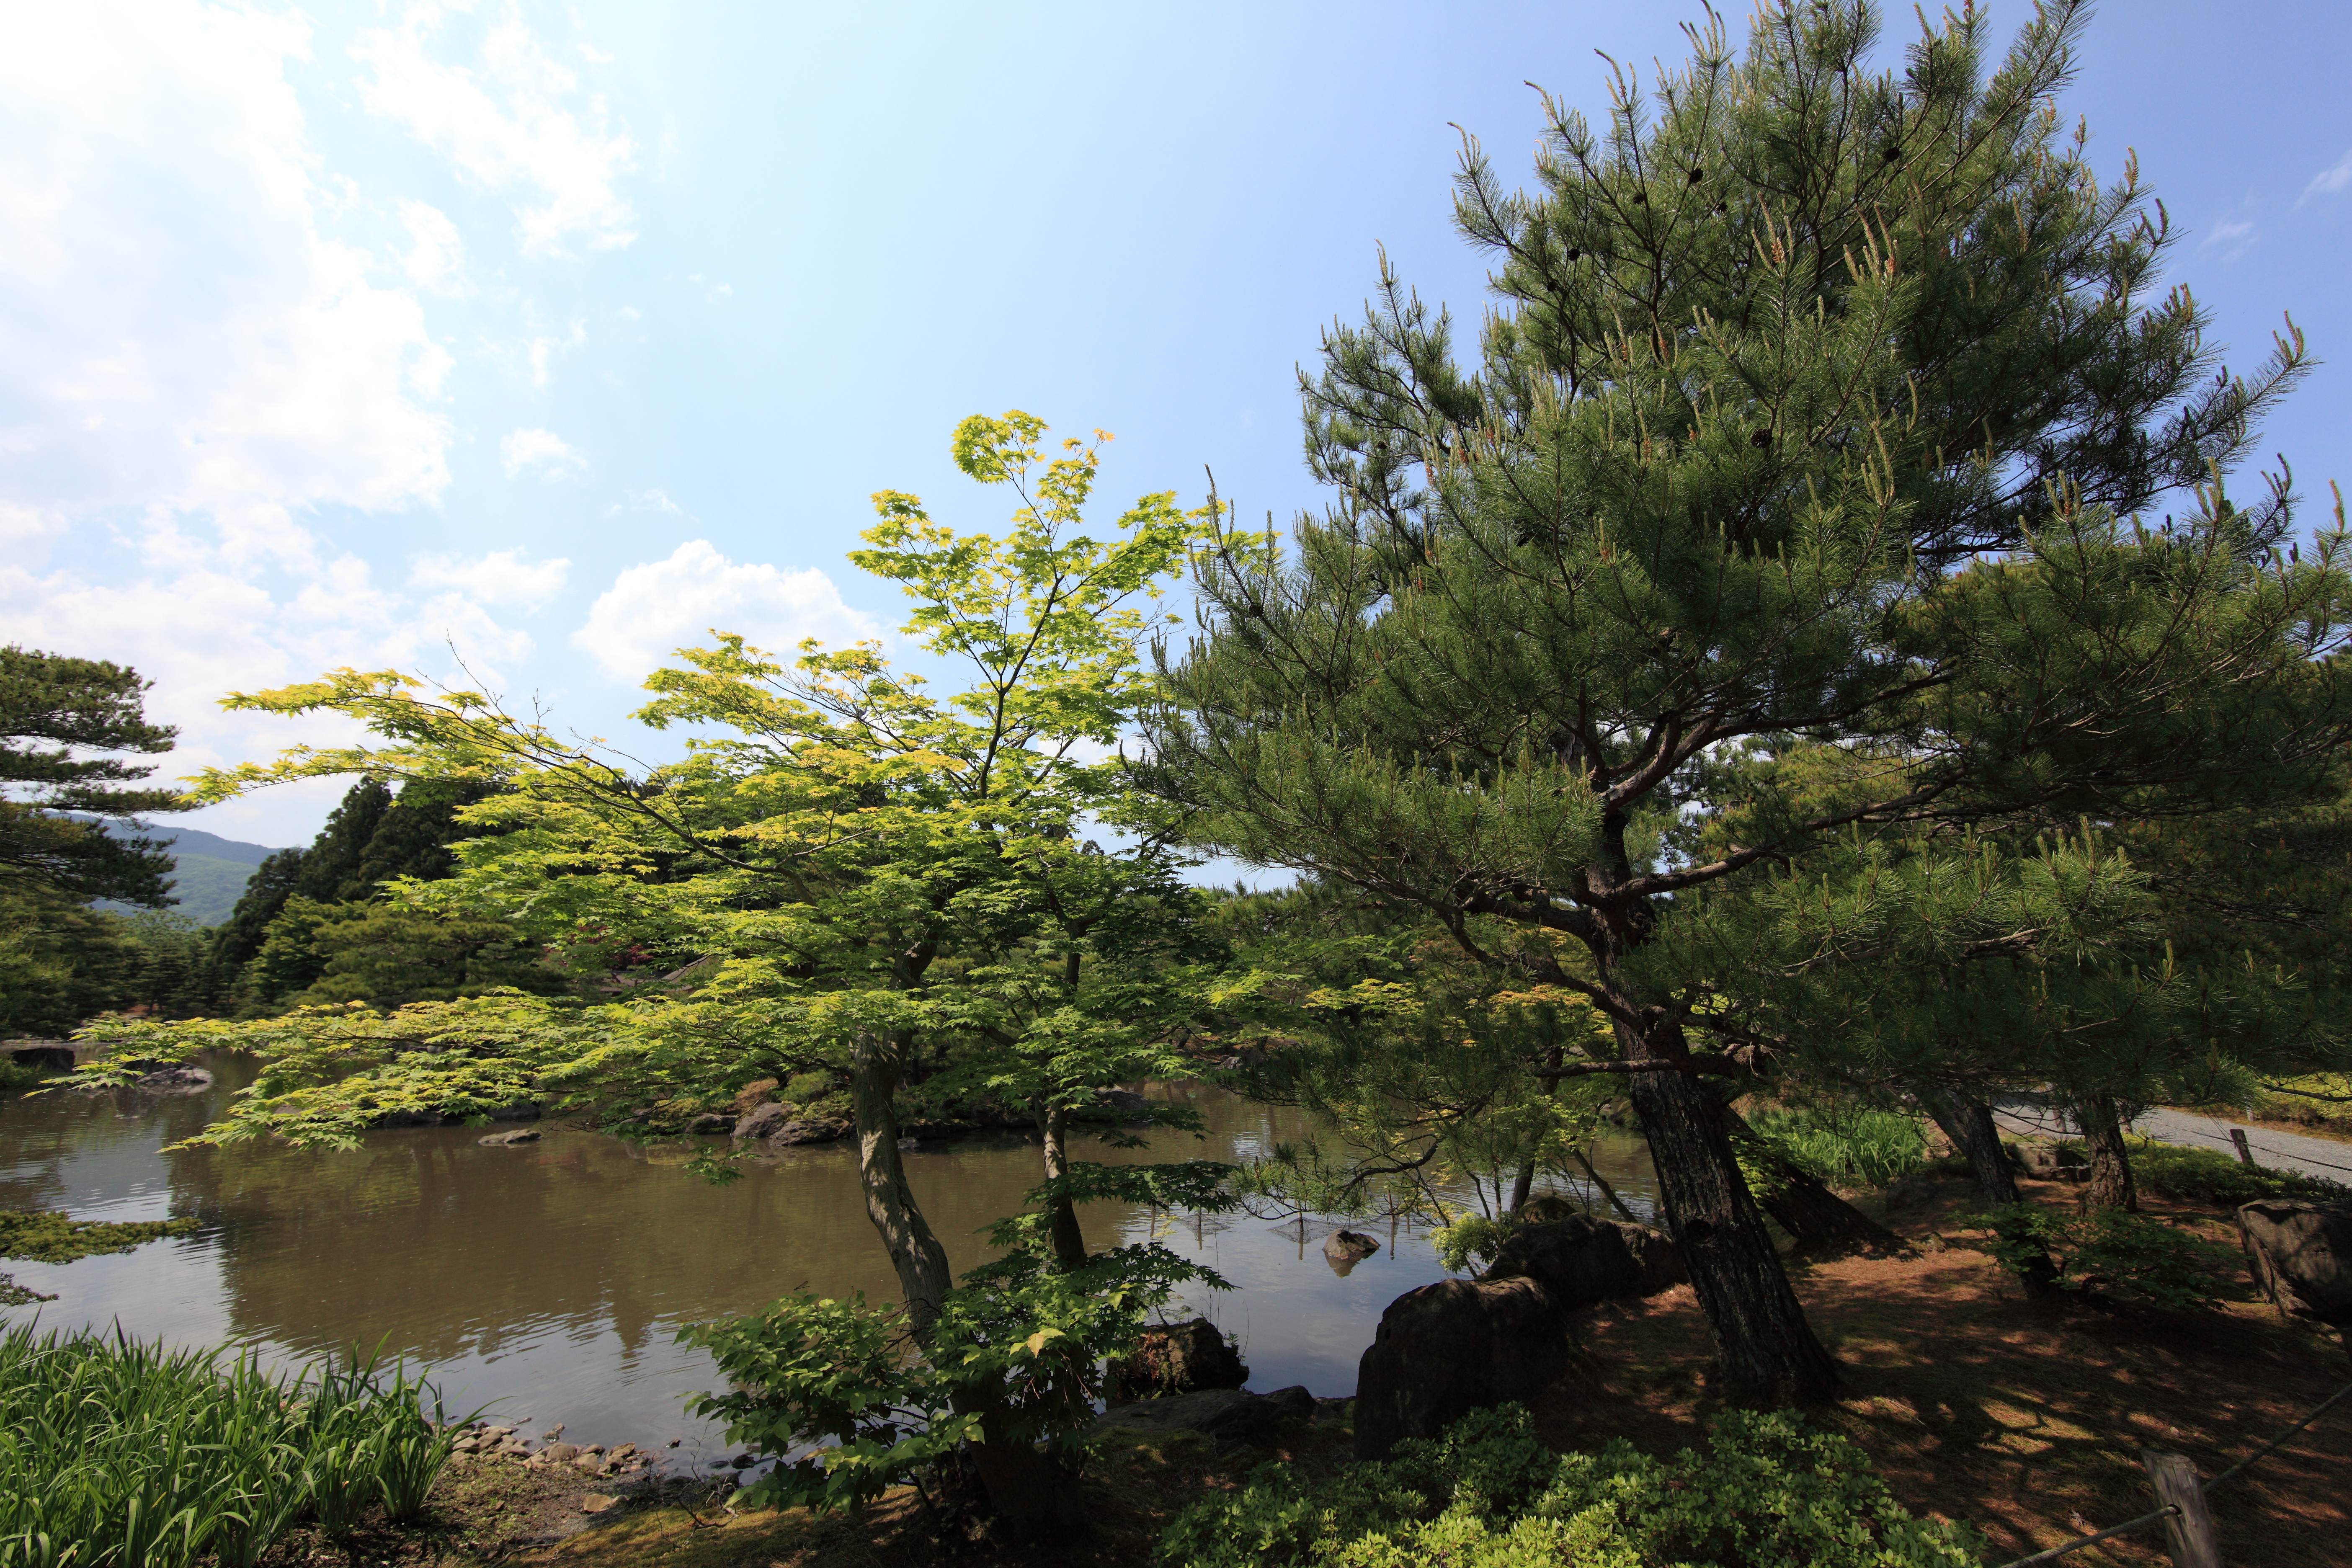
tree, plant, flower, river, high, garden, japanese, vegetation, wetland, 5d, style, hires, markii, ecosystem, hi, res, resolution, fukushima, johrakuen, biome, natural environment, woody plant, land plant